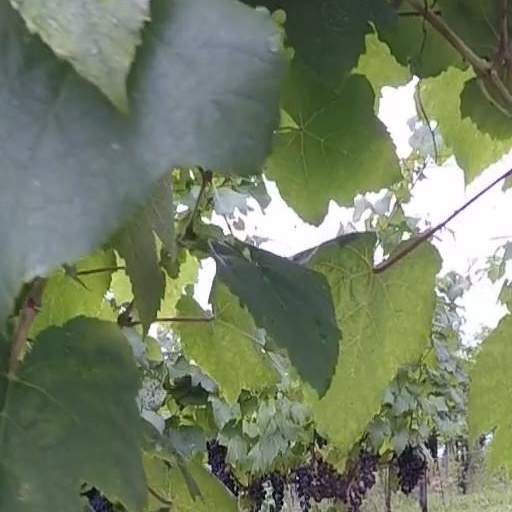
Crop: grape